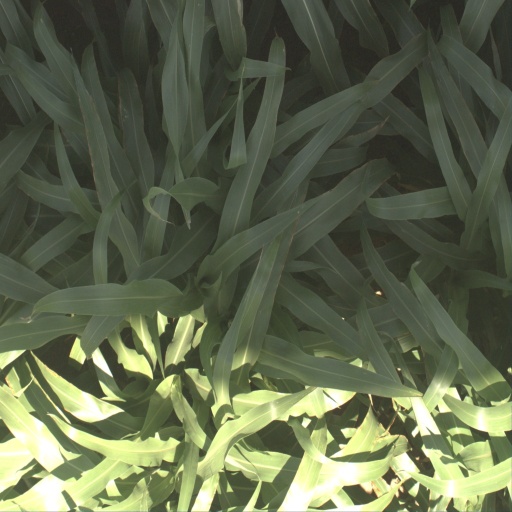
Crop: sorghum